Waldshut-Tiengen

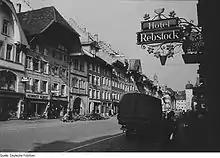
Waldshut in the 1950s

Until 1803, Waldshut belonged with the Hotzenwald to Further Austria. Tiengen/Hochrhein (until 2 September 1964 Tiengen (Oberrhein)) was the residence of the Landgraves of Klettgau who belonged in early modern times first to the Counts of Sulz, and after their line died out, to the "Fürsten" of Schwarzenberg. Gurtweil belonged first to the Abbey of St. Gall, and later to the Rheinau Monastery, but after the Thirty Years' War to Saint Blaise's Benedictine Monastery the St. Blaise Abbey, Black Forest.